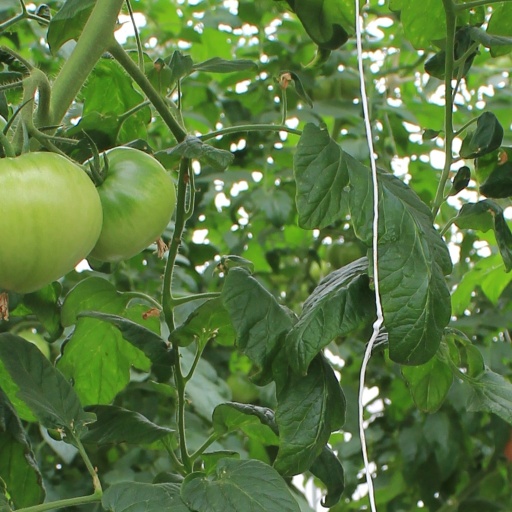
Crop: tomato